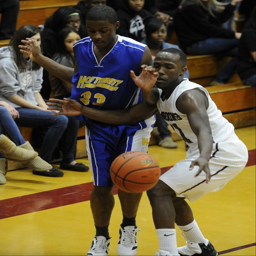
images vs boys basketball game .